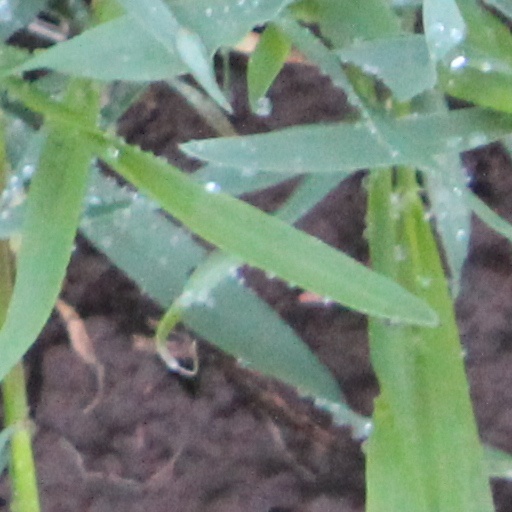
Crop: wheat